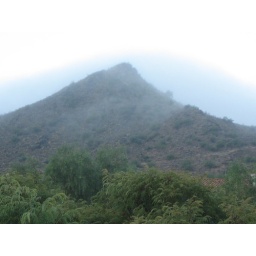
Low clouds moving over the face of Shadow Mountain.